Chilmark, Massachusetts

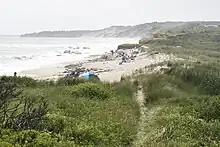
Lucy Vincent Beach on the south shore of the island.

According to the United States Census Bureau, the town has a land area of . Chilmark ranks 192nd of the 351 communities in the Commonwealth in terms of land area. Chilmark is bordered by Vineyard Sound and Aquinnah to the west, West Tisbury to the east, and the Atlantic Ocean to the south.